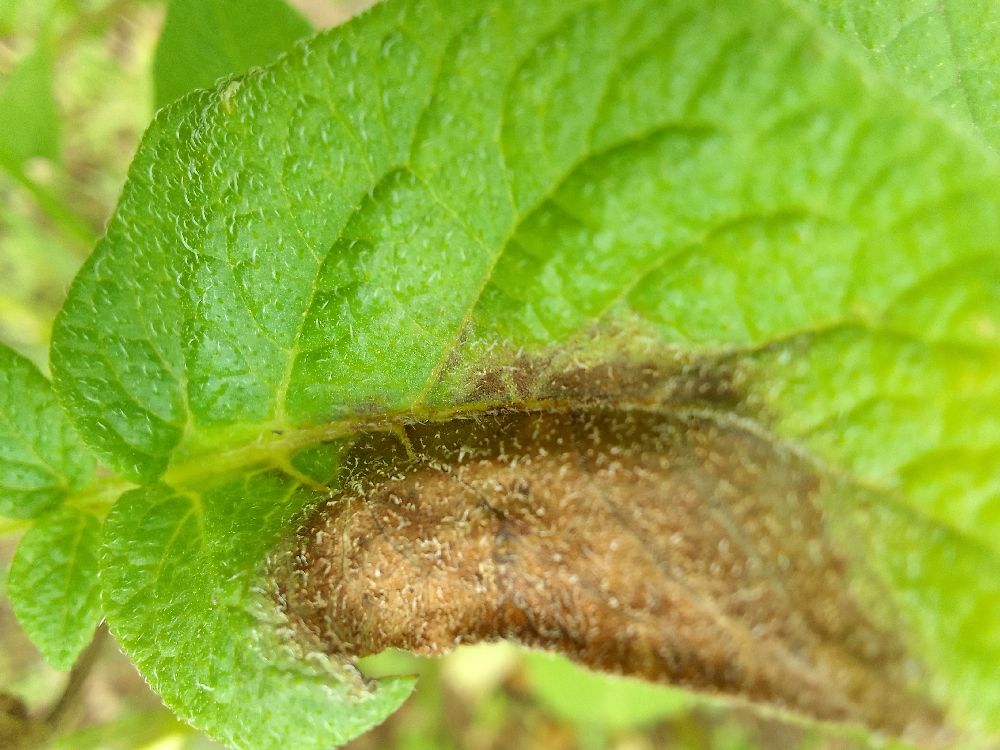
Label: Late blight